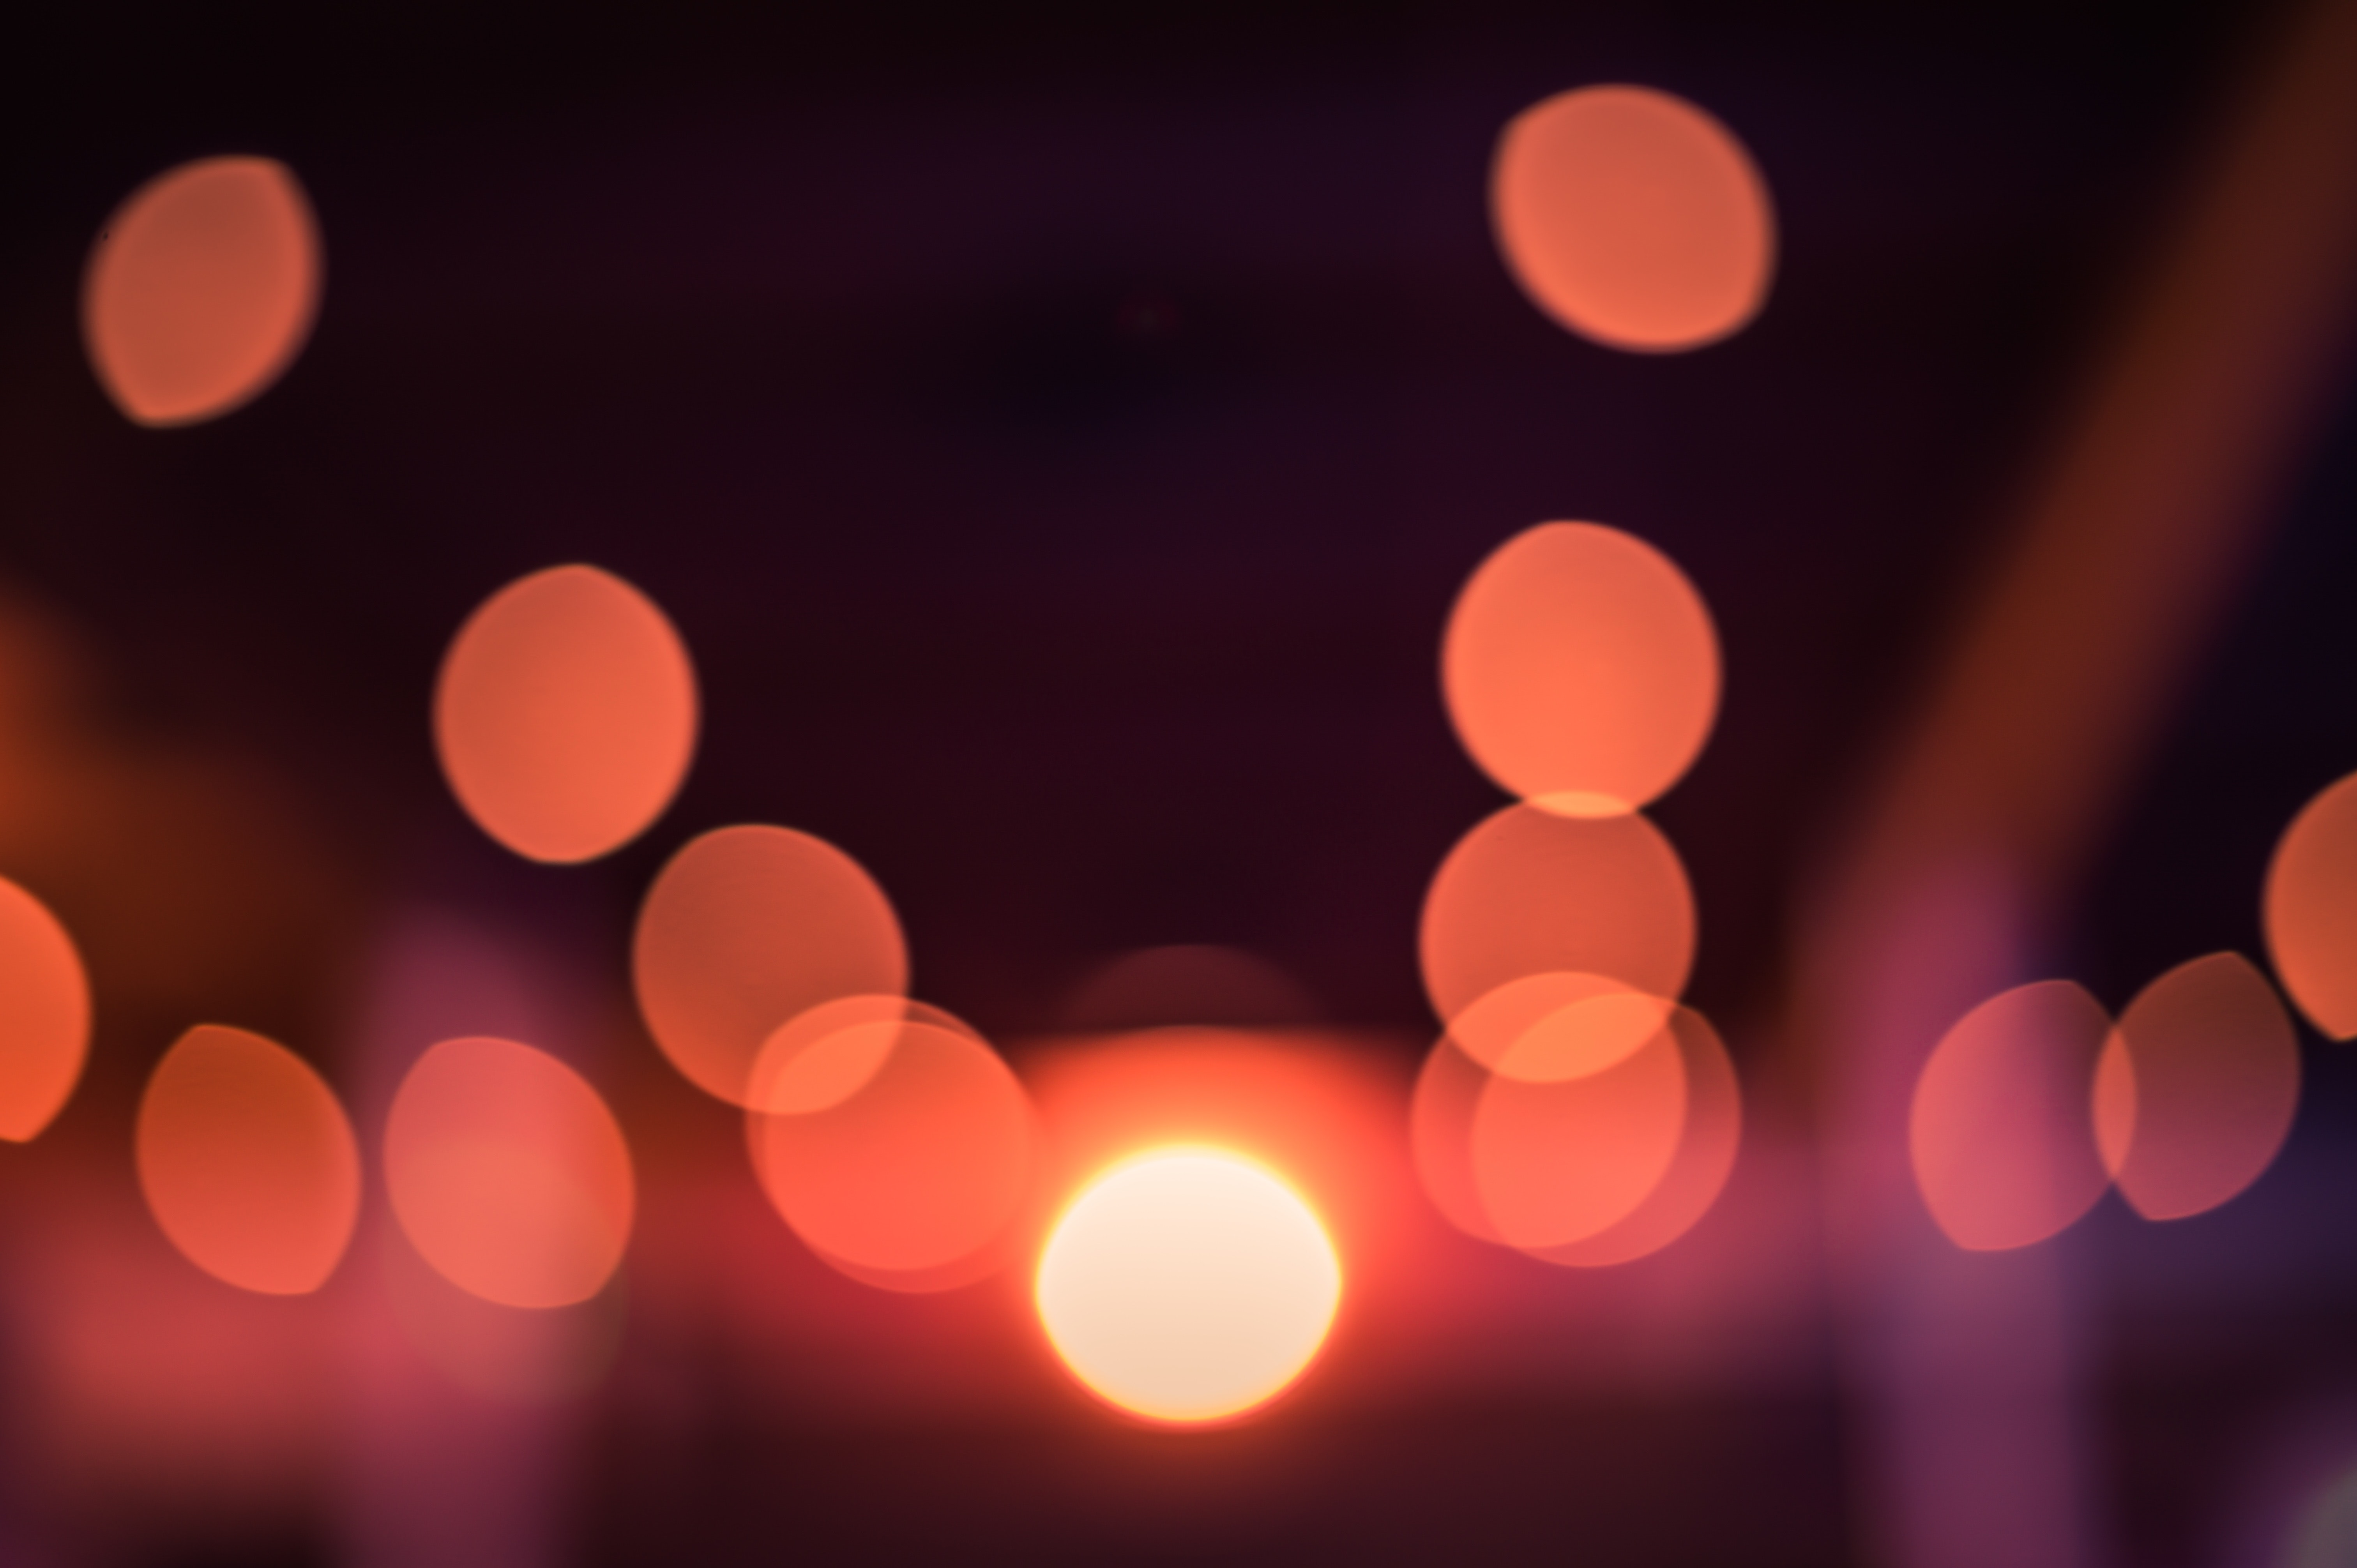
light, lighting, orange, circle, heat